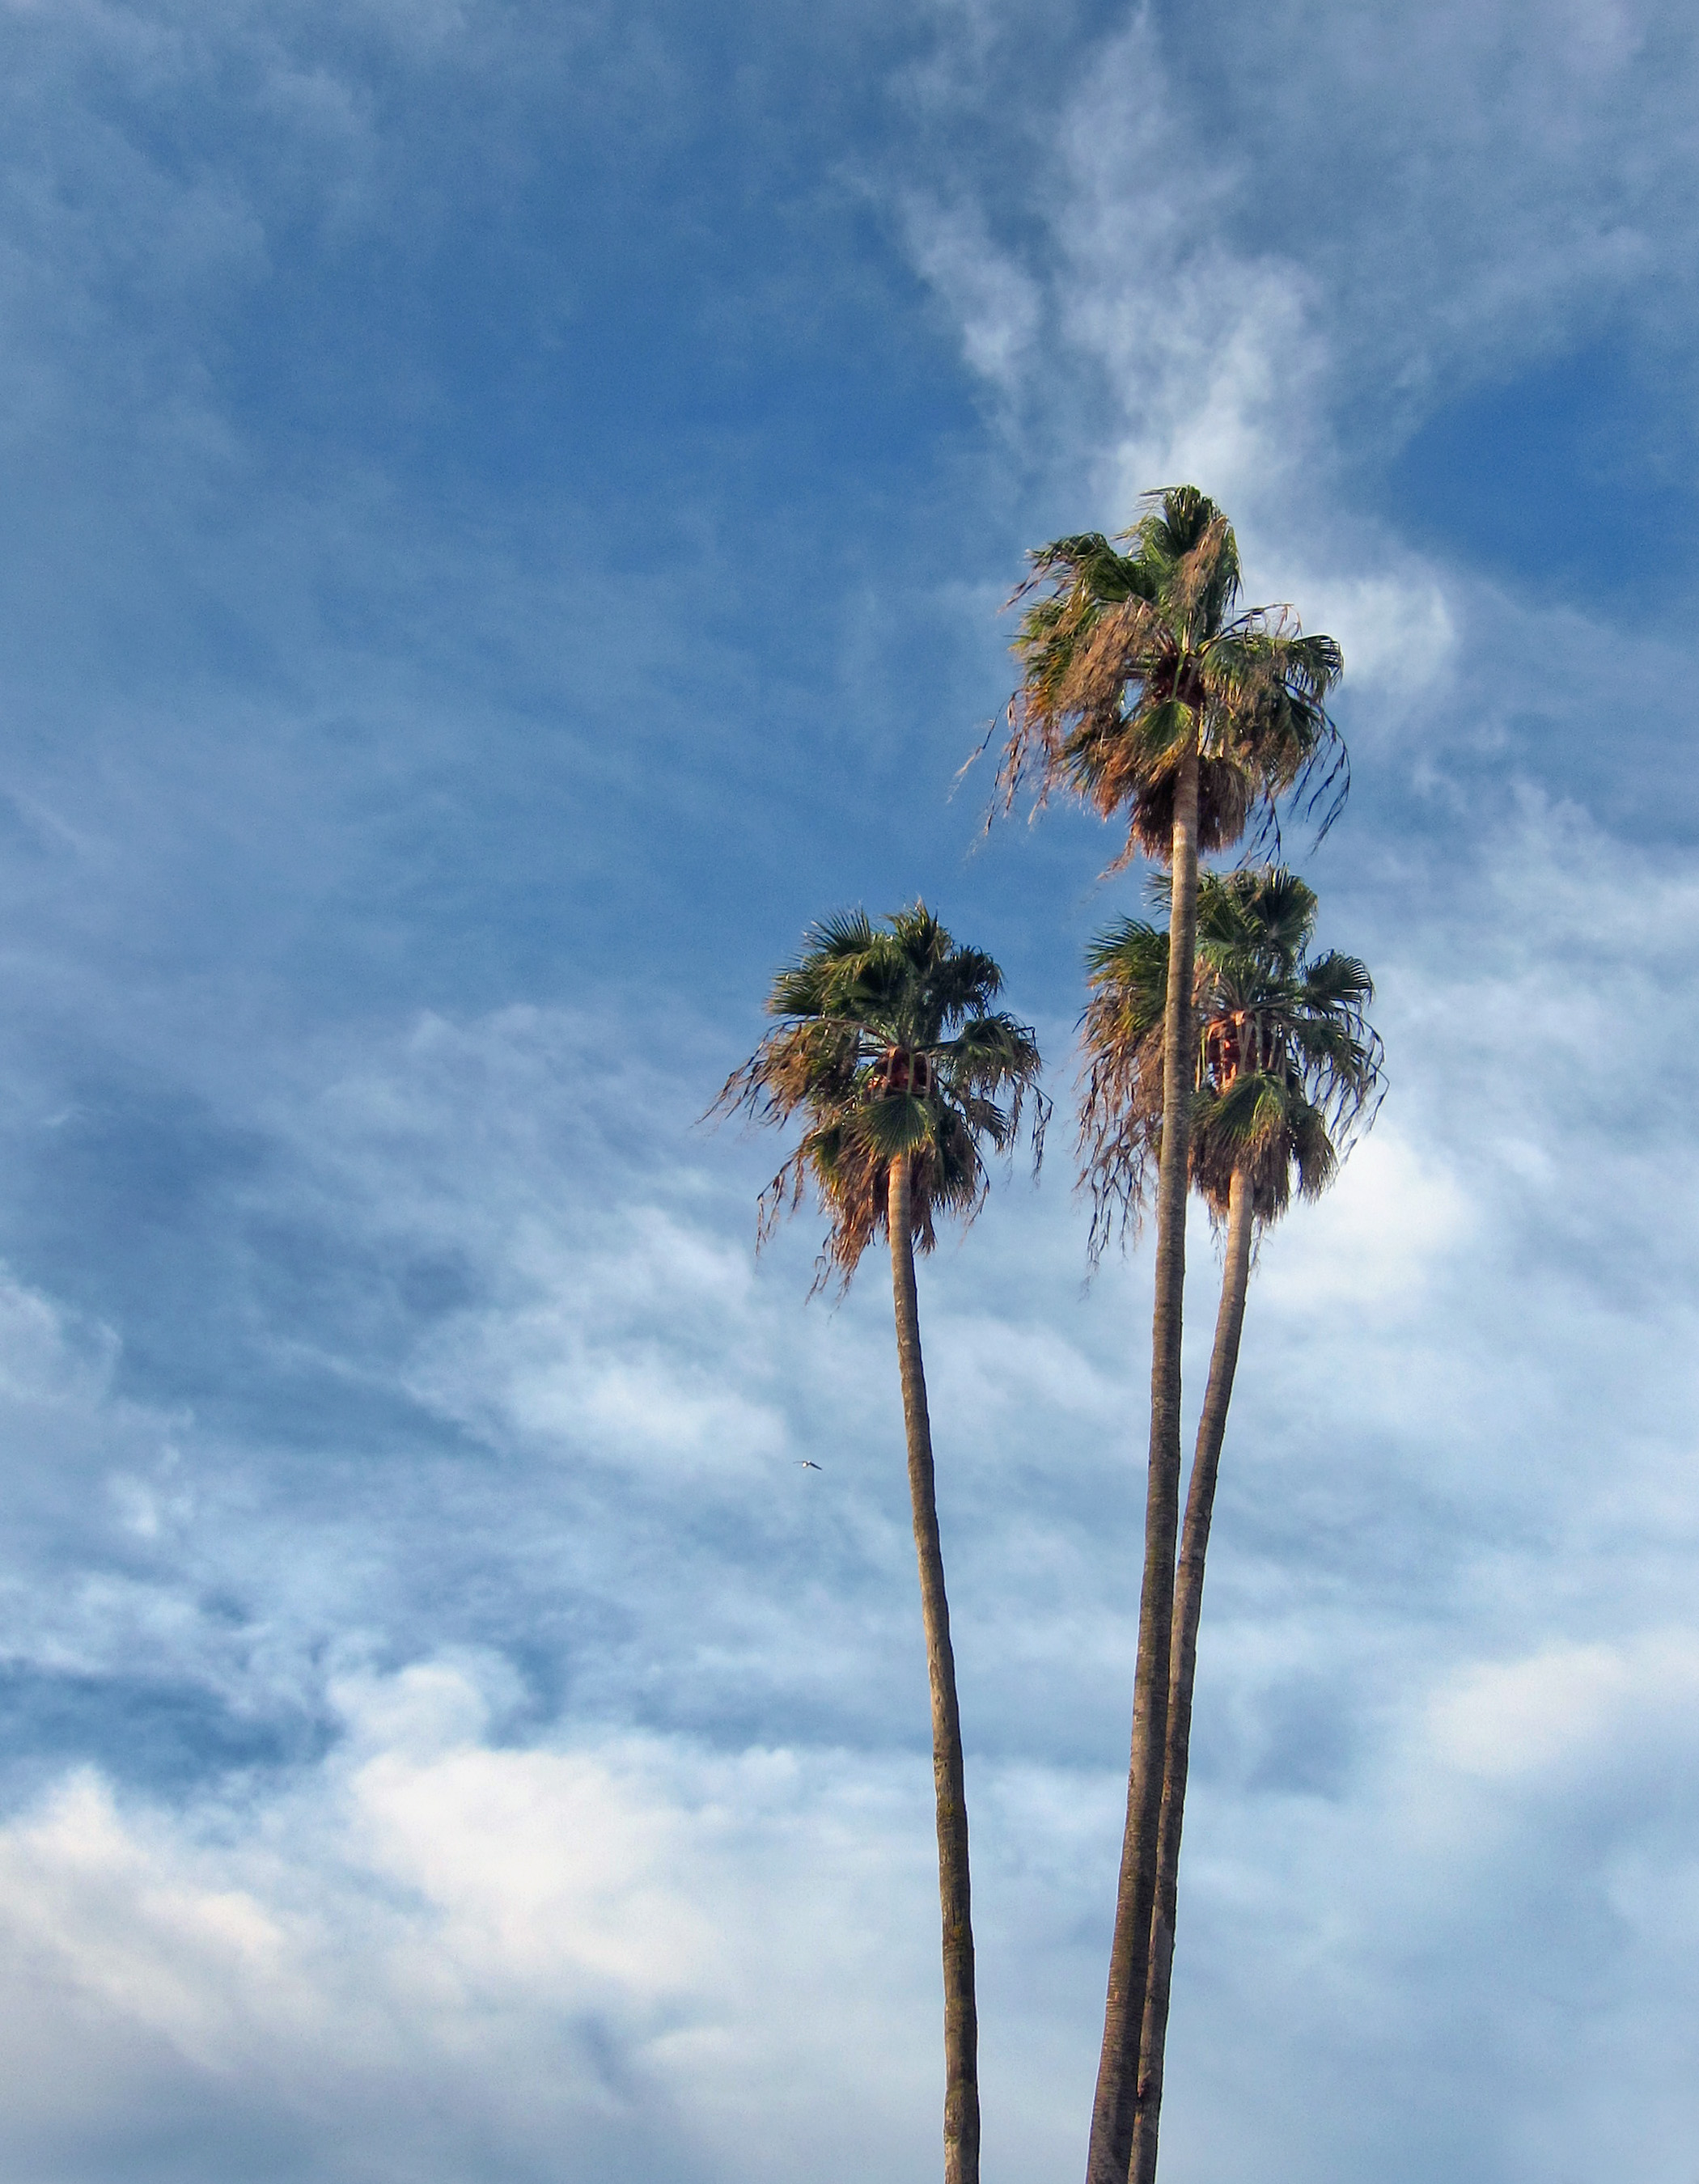
tree, nature, branch, cloud, plant, sky, leaf, flower, wind, palm, botany, blue, flora, california, tropics, sacramento, flowering plant, mexicanfanpalms, woody plant, land plant, arecales, palm family, borassus flabellifer